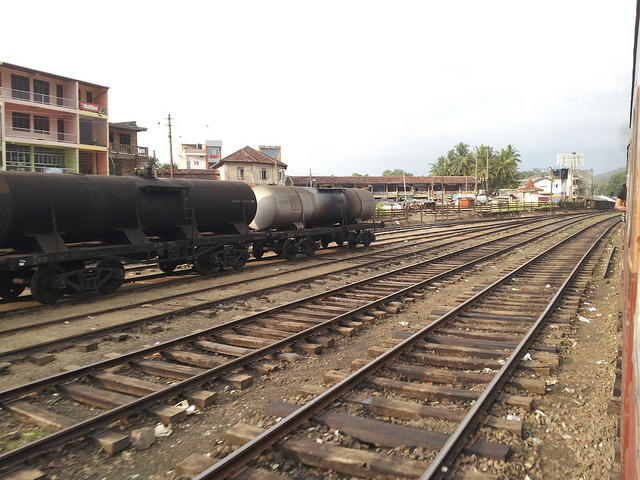
there are trails on the train track in the city or town

A set of railway tracks as seen from a train.

Several railroad tracks with one train passing by.

An industrial looking train passes dilapidated buildings by the tracks.

A set of tracks with tanker train carts on it.